Fidelio

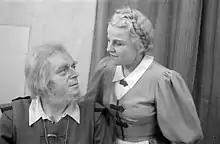
Rocco (Wilhelm Schirp) and Marzelline (Irma Beilke); September 1945, Deutsche Oper Berlin

Florestan is alone in his cell, deep inside the dungeons. He sings first of his trust in God, and then has a vision of his wife Leonore coming to save him ("Gott! Welch Dunkel hier!"—"God! What darkness here" and "In des Lebens Frühlingstagen"—"In the spring days of life"). Florestan collapses and falls asleep, while Rocco and Fidelio come to dig his grave. As they dig, Rocco urges Fidelio to hurry ("Wie kalt ist es in diesem unterirdischen Gewölbe!"—"How cold it is in this underground chamber" and "Nur hurtig fort, nur frisch gegraben"—"Come get to work and dig", the "Gravedigging Duet").